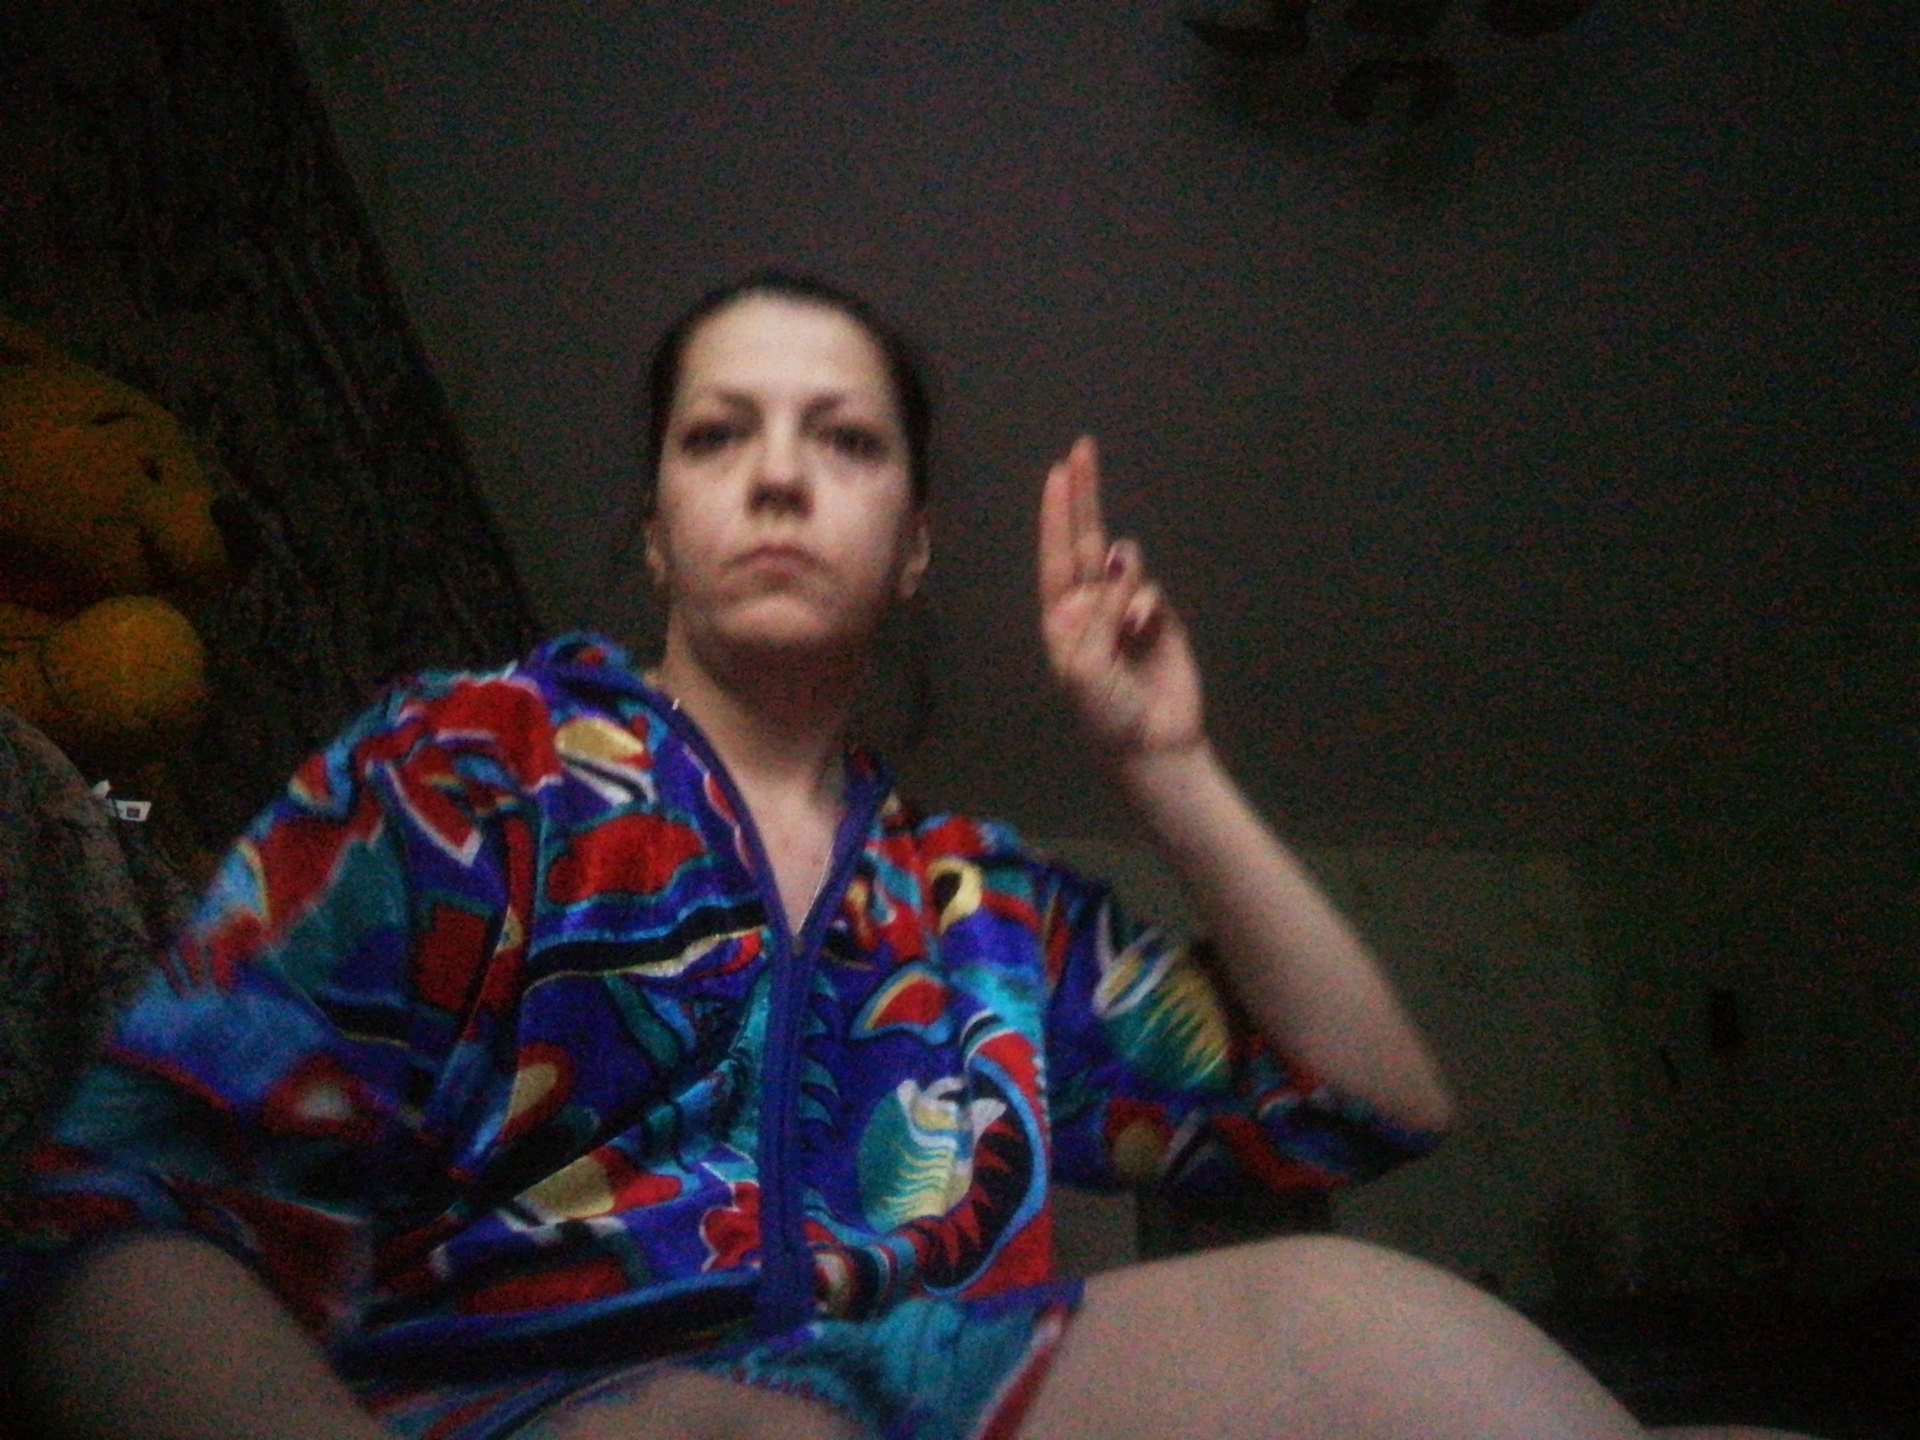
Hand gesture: two_up